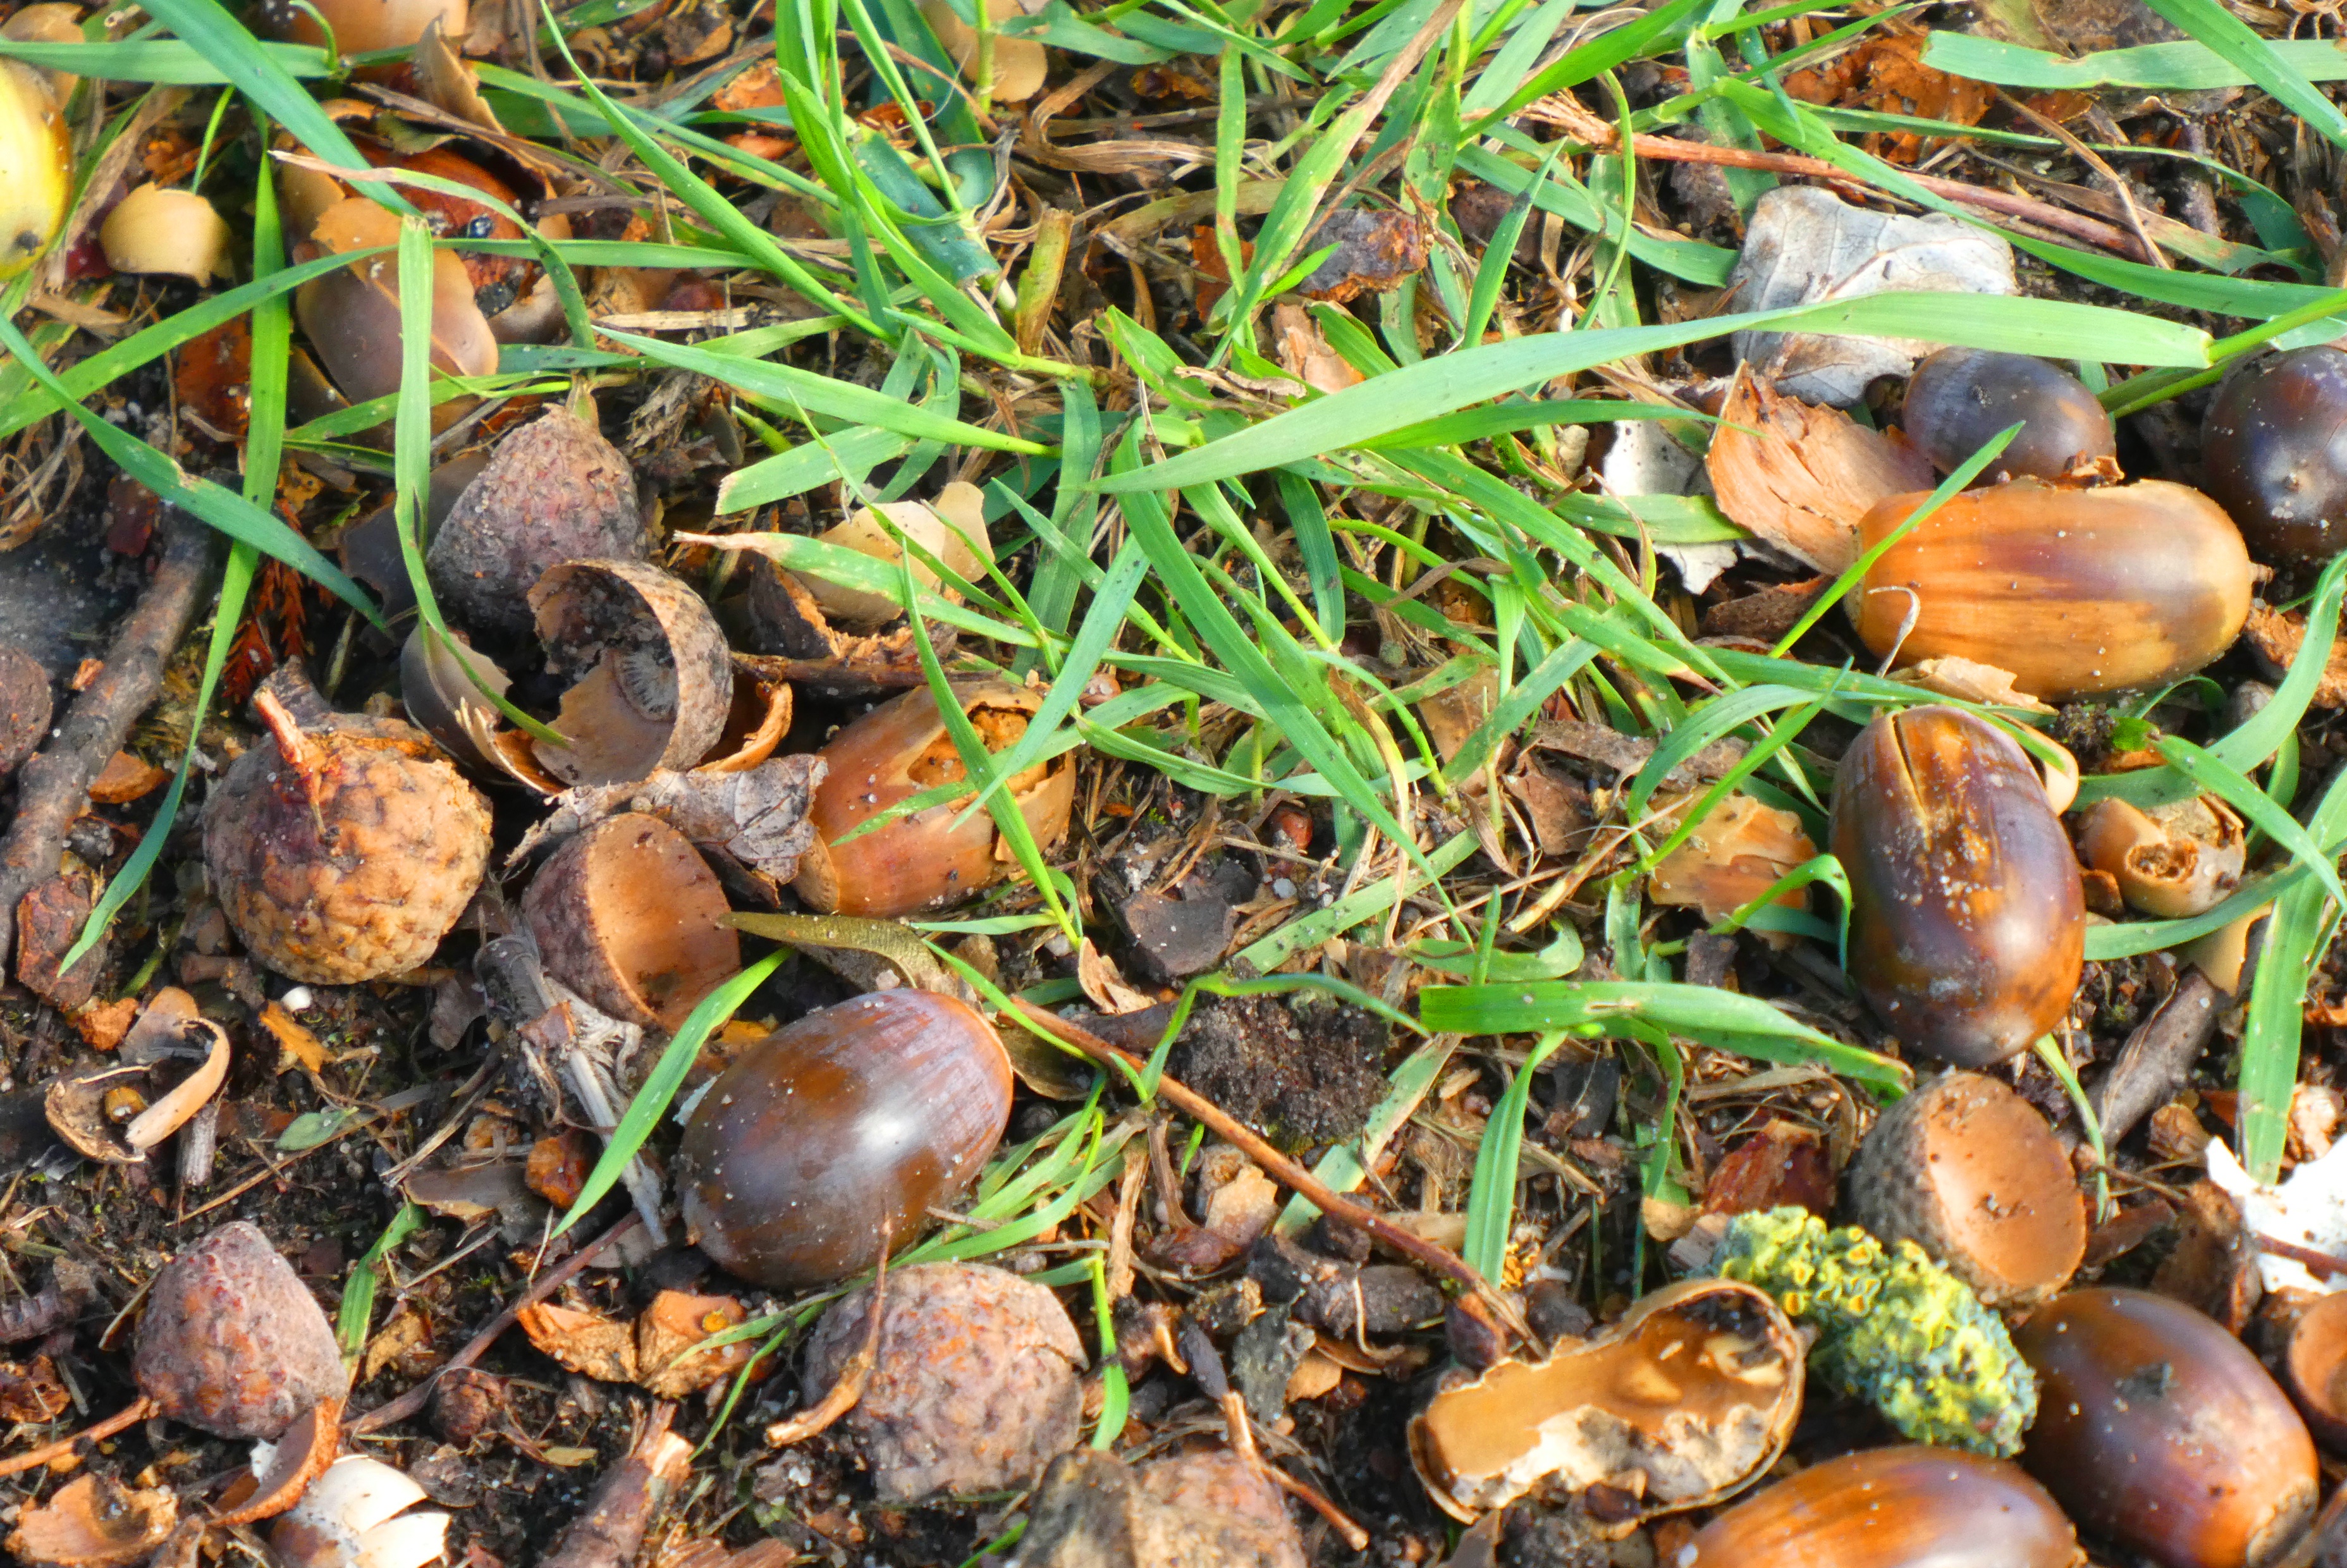
nature, grass, snails and slugs, acorn, nut